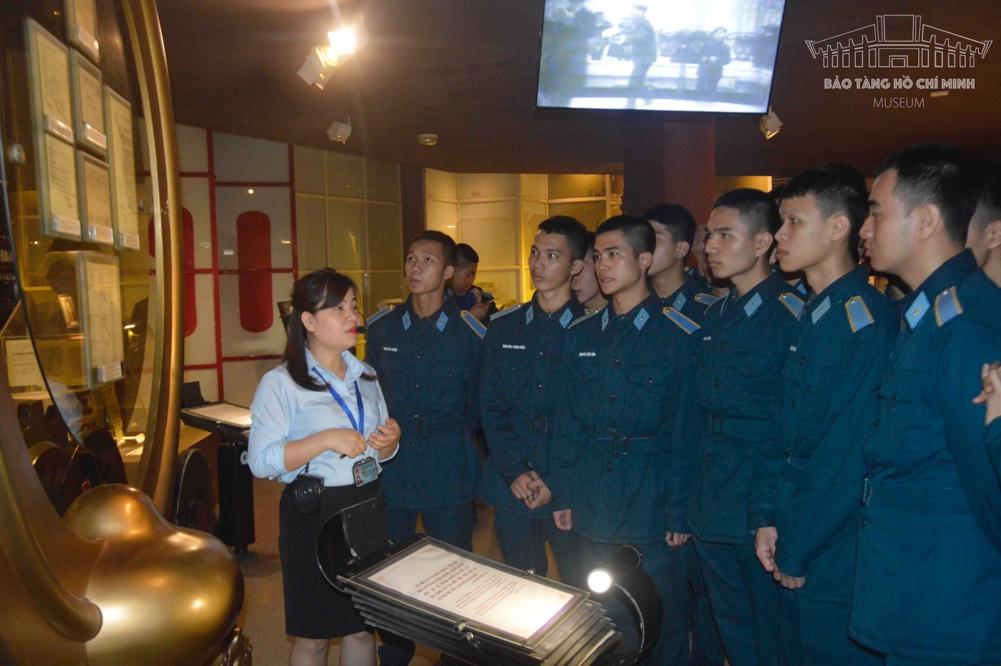
có một nữ nhân viên đang thuyết minh trước mặt một nhóm người mặc quân phục